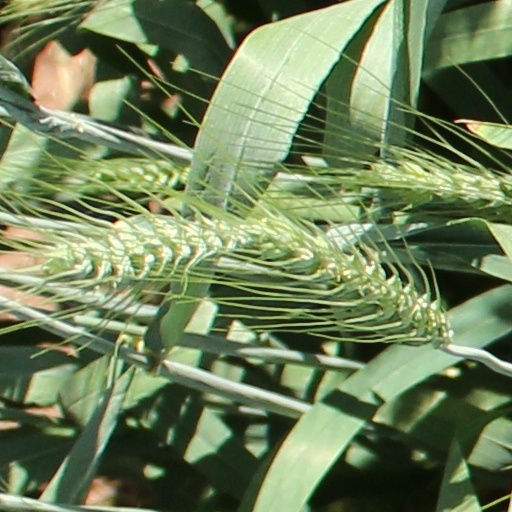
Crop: wheat